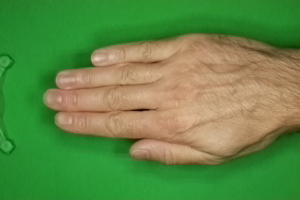
Label: paper